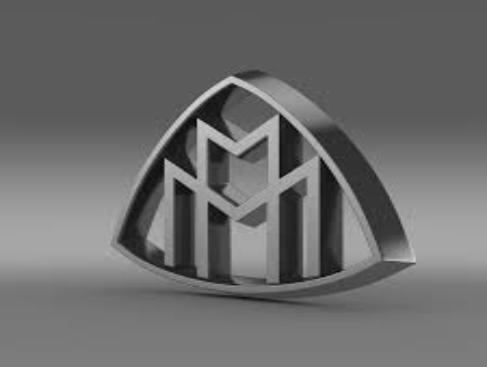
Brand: maybach-2
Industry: Transportation